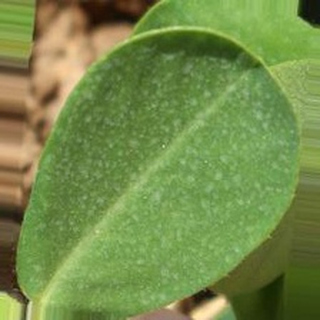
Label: healthy_groundnut